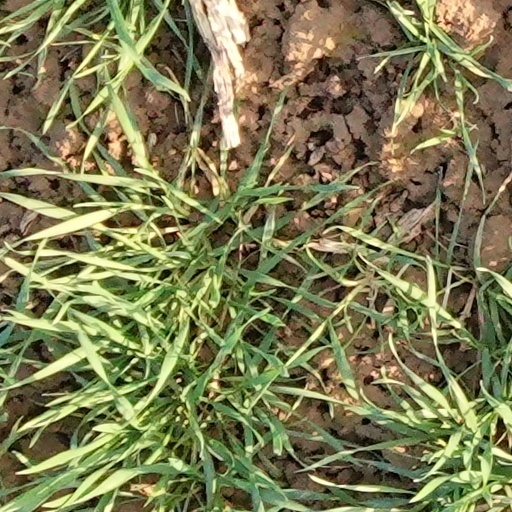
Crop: wheat